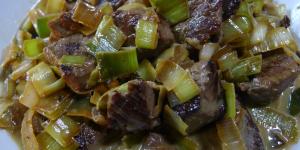
ternera en salsa de puerros